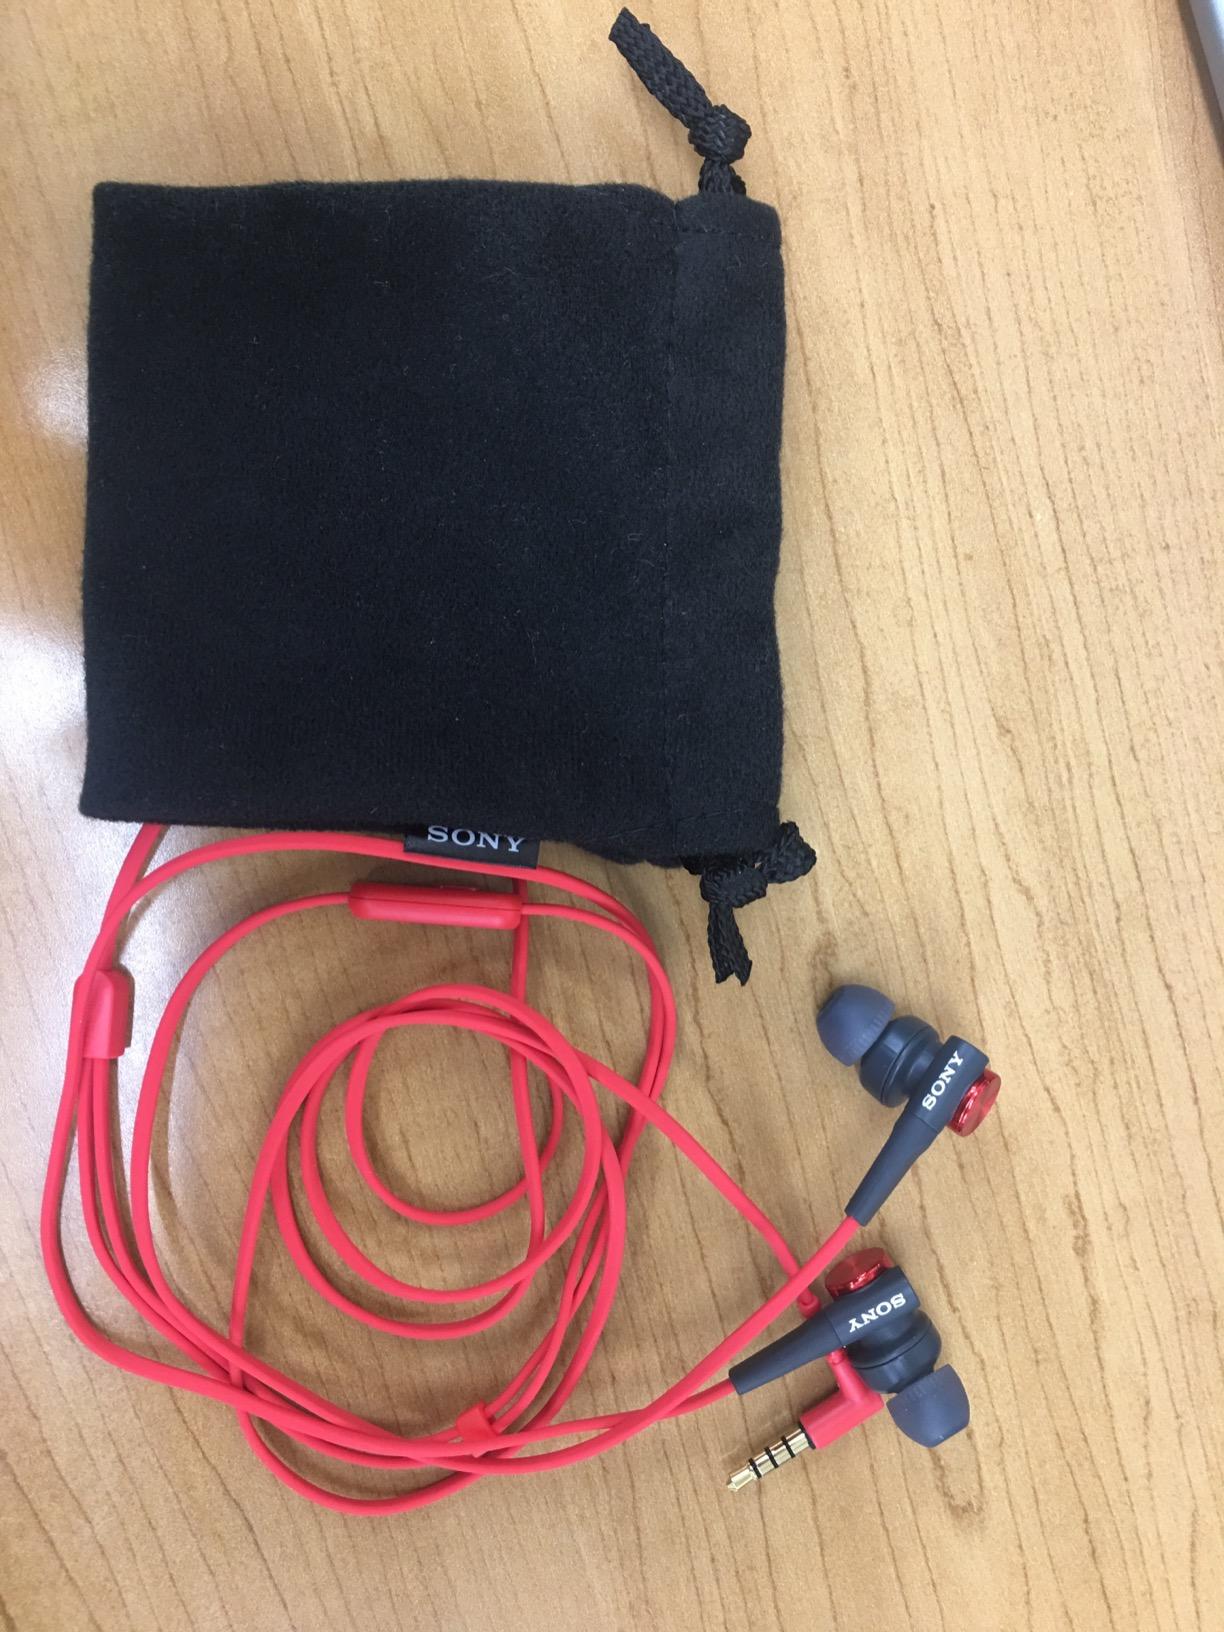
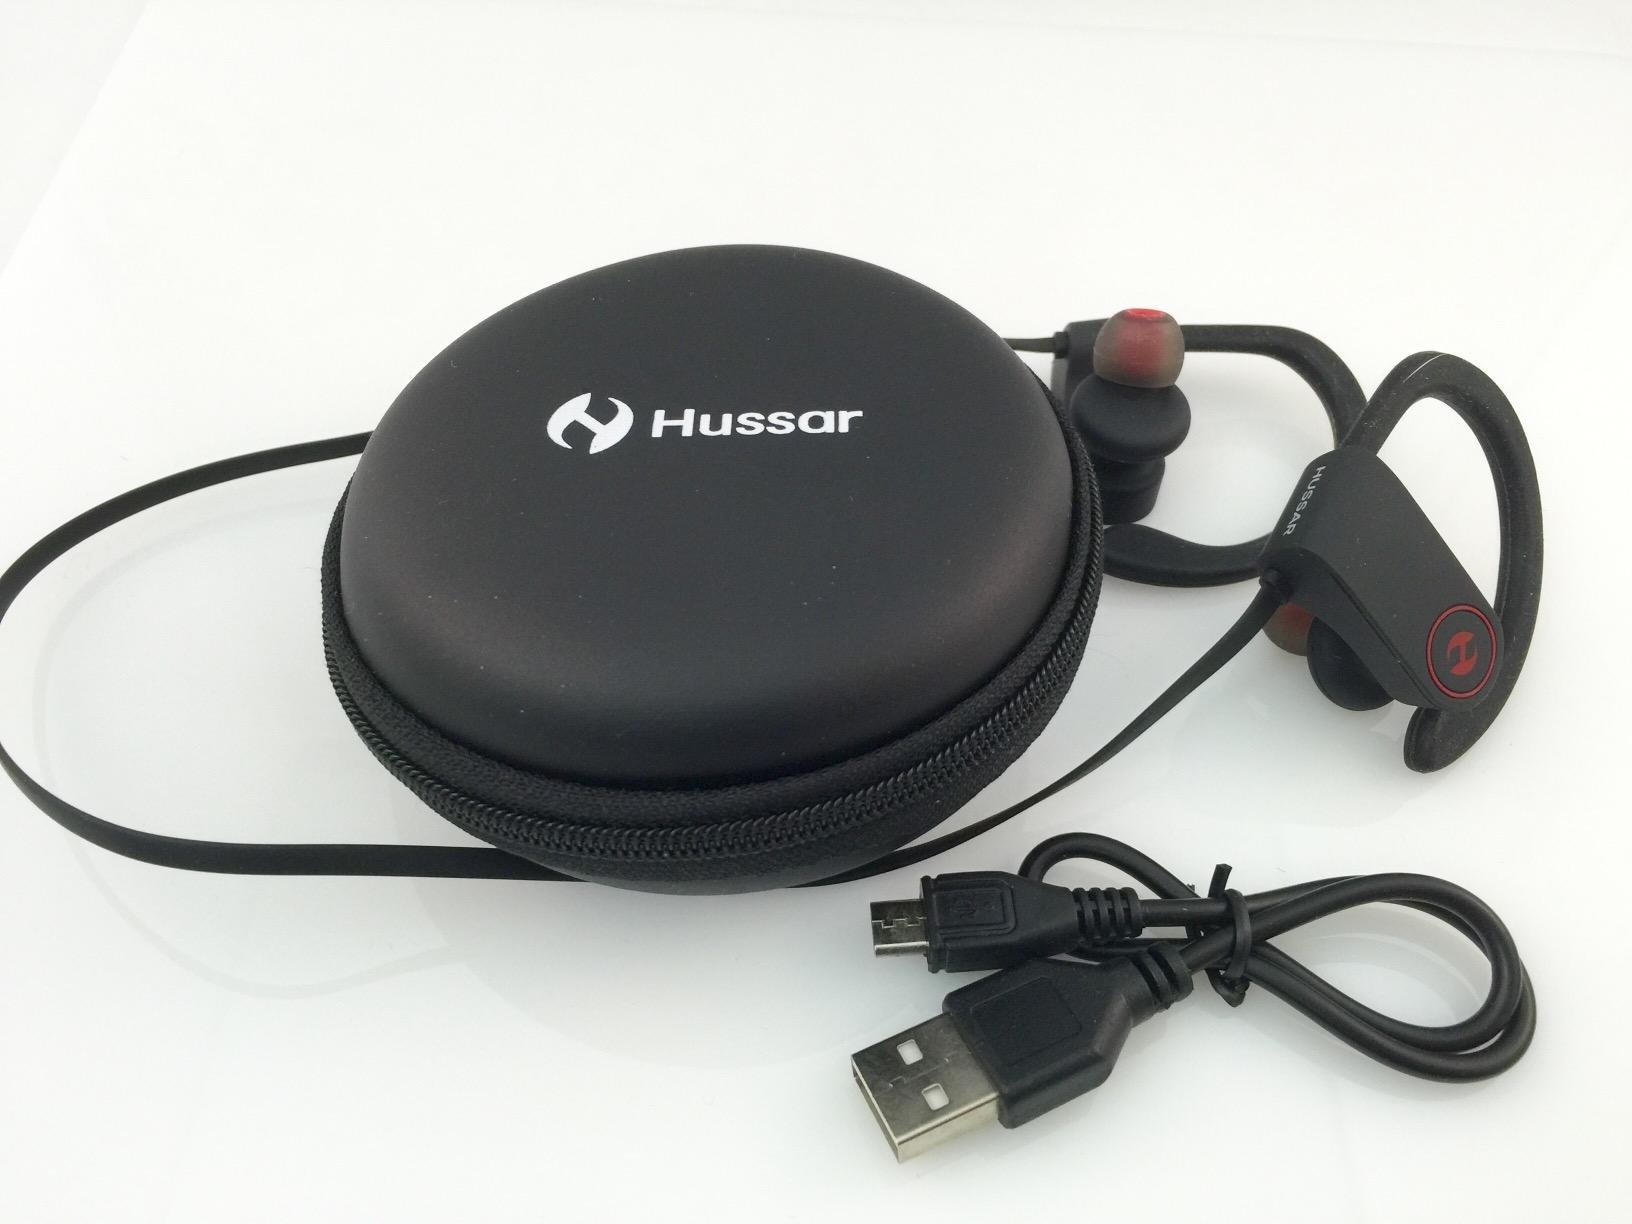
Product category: headphones
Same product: no